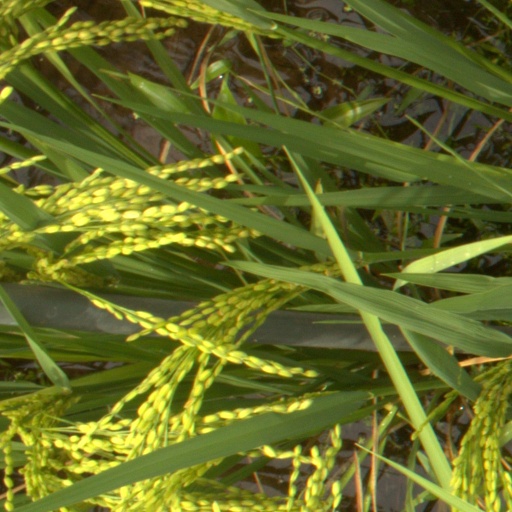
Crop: rice